Efforts to impeach Gloria Macapagal Arroyo

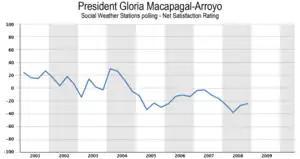
Line graph trailing the net satisfaction reading for Gloria Macapagal Arroyo during her term.

The first impeachment complaint in 2005 was filed by Atty. Oliver Lozano on July 27. It charged her with betrayal of public trust and cheating in the elections. It was endorsed by Representative Rodante Marcoleta. The complaint of Lozano was supported by 29 congressmen, 19 organizations, and 10 individuals. 41 congressmen signed the complaint, with other signatures following. Another complaint by Atty. Jose Rizaldo Lopez was filed on July 4 which supported the complaint of Lozano.